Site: brandenburg
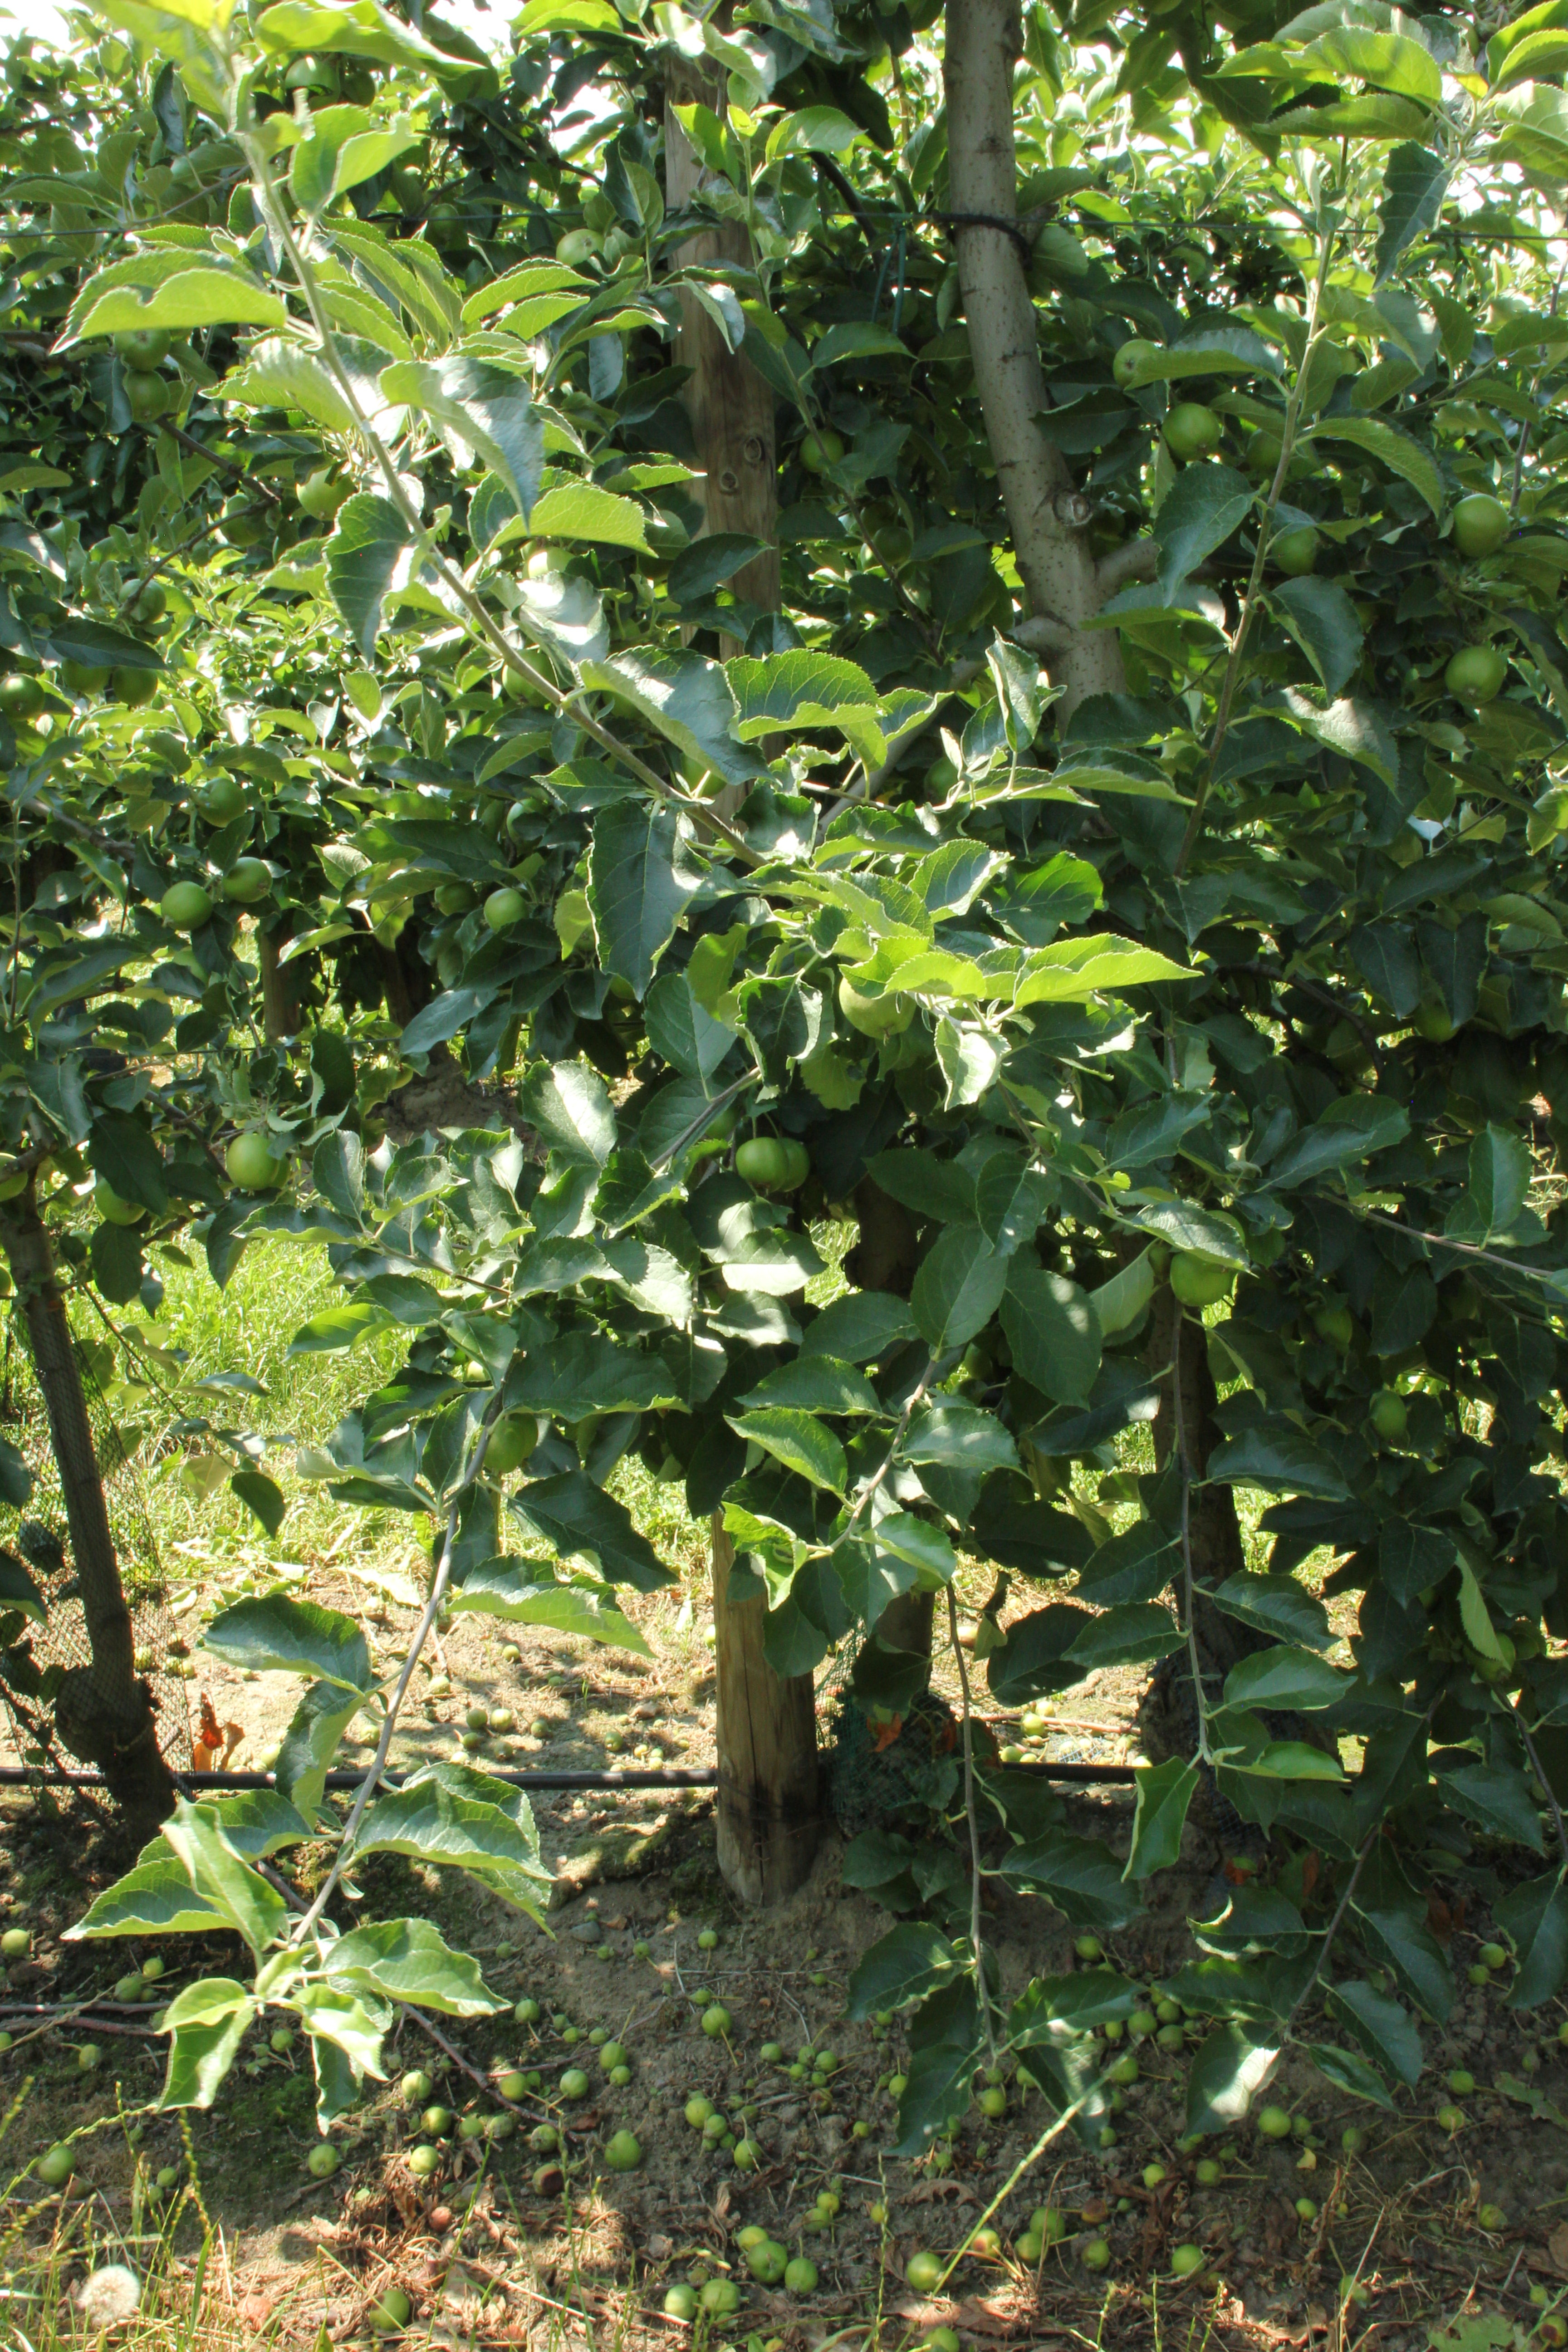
Growth stage (BBCH 74): Development of fruit